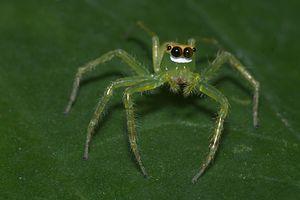
Epeus est un genre d'araignées aranéomorphes de la famille des Salticidae.